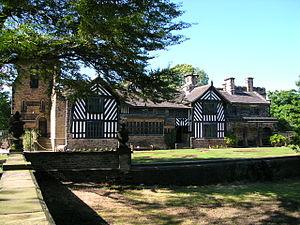
Anne Lister, née le 3 avril 1791 à Halifax et morte dans le Caucase le 22 septembre 1840, est connue au Royaume-Uni et en France pour des raisons totalement différentes : dans son pays, pour sa personnalité, son journal et sa réputation de première lesbienne moderne ; en France et dans les Pyrénées, pour avoir réalisé la première ascension officielle du Vignemale. Son prénom est généralement orthographié Ann en France, mais bien Anne en Grande-Bretagne.